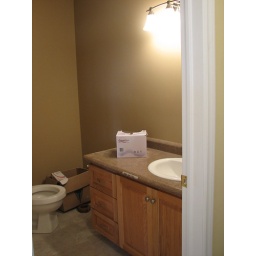
sink in main bathroom